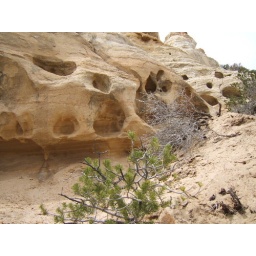
along san rafael swell I70 pinyon pine near ghost rock